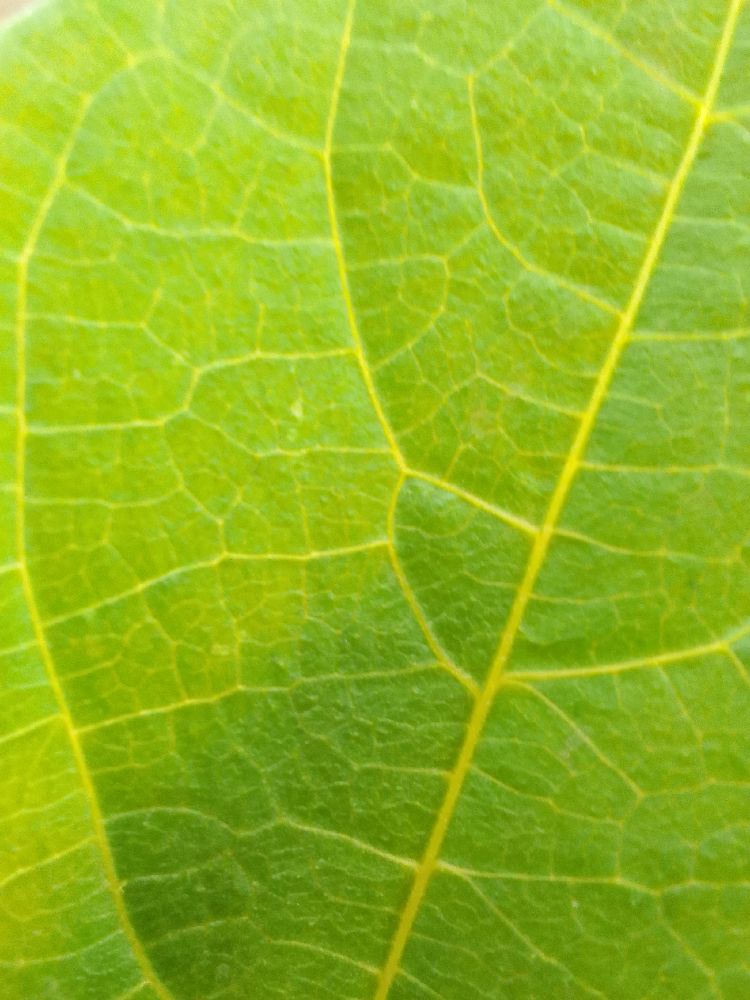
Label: healthy